Battle of Shiloh

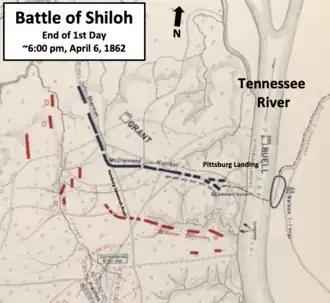
map showing Grant's Last Line at the end of the day with Confederate forces nearby. Line extends from Pittsburg Landing west to Hamburg-Savannah Road, where it turns north (right)

By the time the Hornet's Nest fell, Grant's men had a defensive line from Pittsburg Landing to the Hamburg-Savannah Road and further north. Sherman commanded the right of the line, and McClernand took the center. On the left were the remnants of W.H.L. Wallace's division (commanded by Tuttle), plus Hurlbut's division. At the landing were 10,000 to 15,000 stragglers and noncombatants. The line included the artillery assembled by Colonel Webster, and the two gunboats were close by. Grant and Webster rode up and down the line, urging the men to keep firing at their enemy.